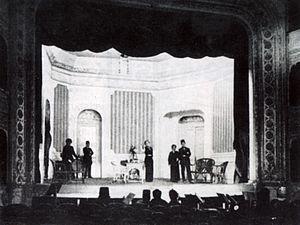
Première représentation du Darülbedayi, ""Çürük Temel"" dans le théâtre de Tepebaşı."
Les Théâtres de la Ville d'Istanbul sont un établissement public créé en 1914. Il est composé de 10 scènes différentes et est placé sous la direction de la métropole d'Istanbul.